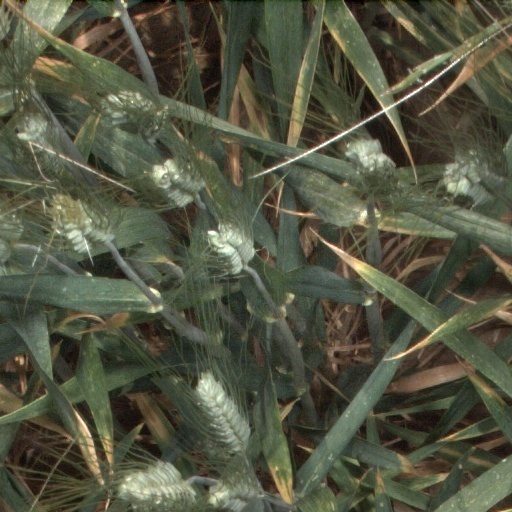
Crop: wheat